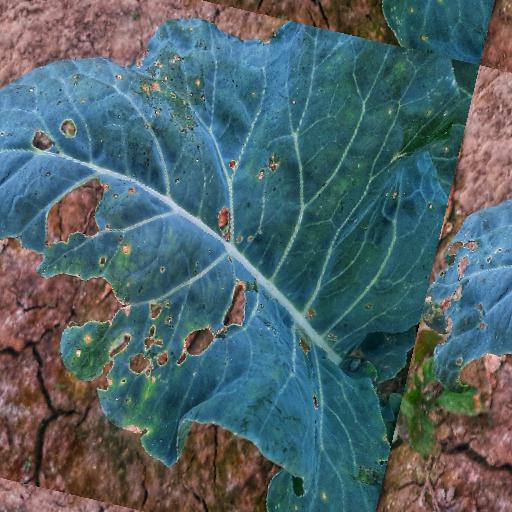
Label: Black Rot